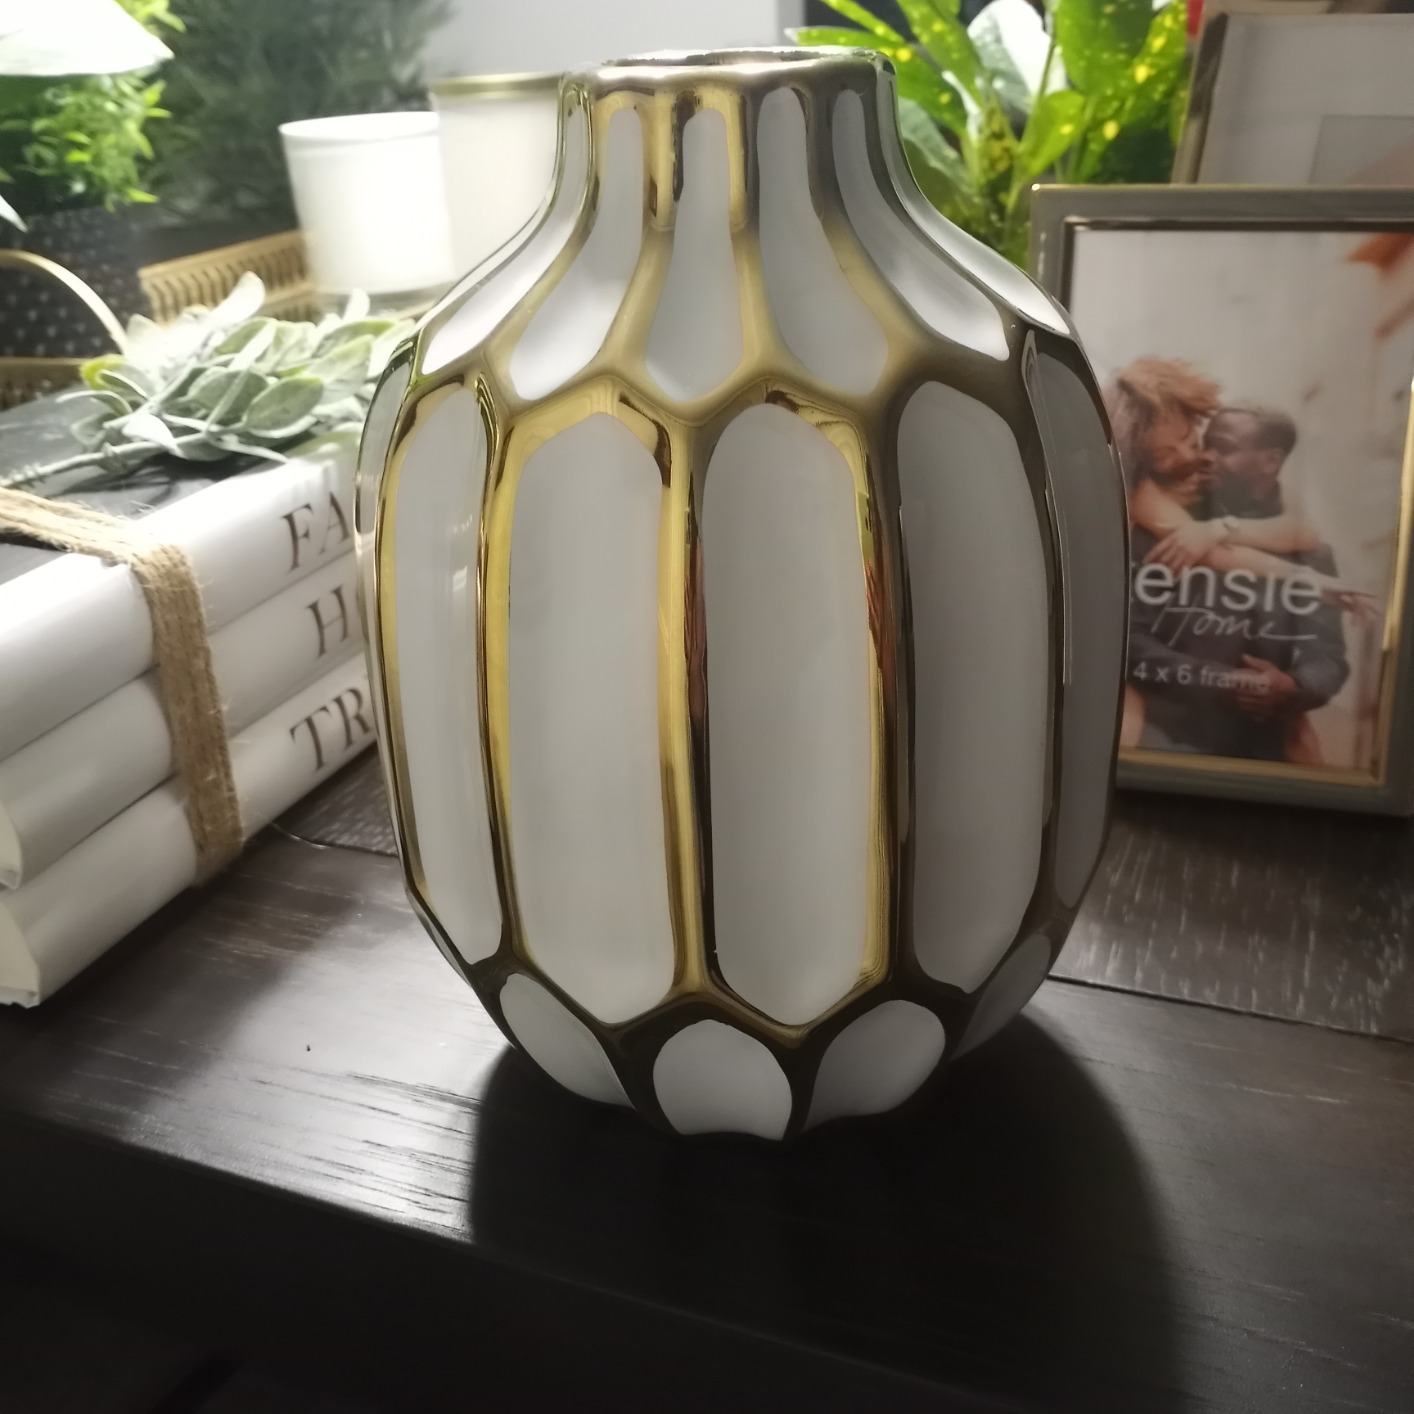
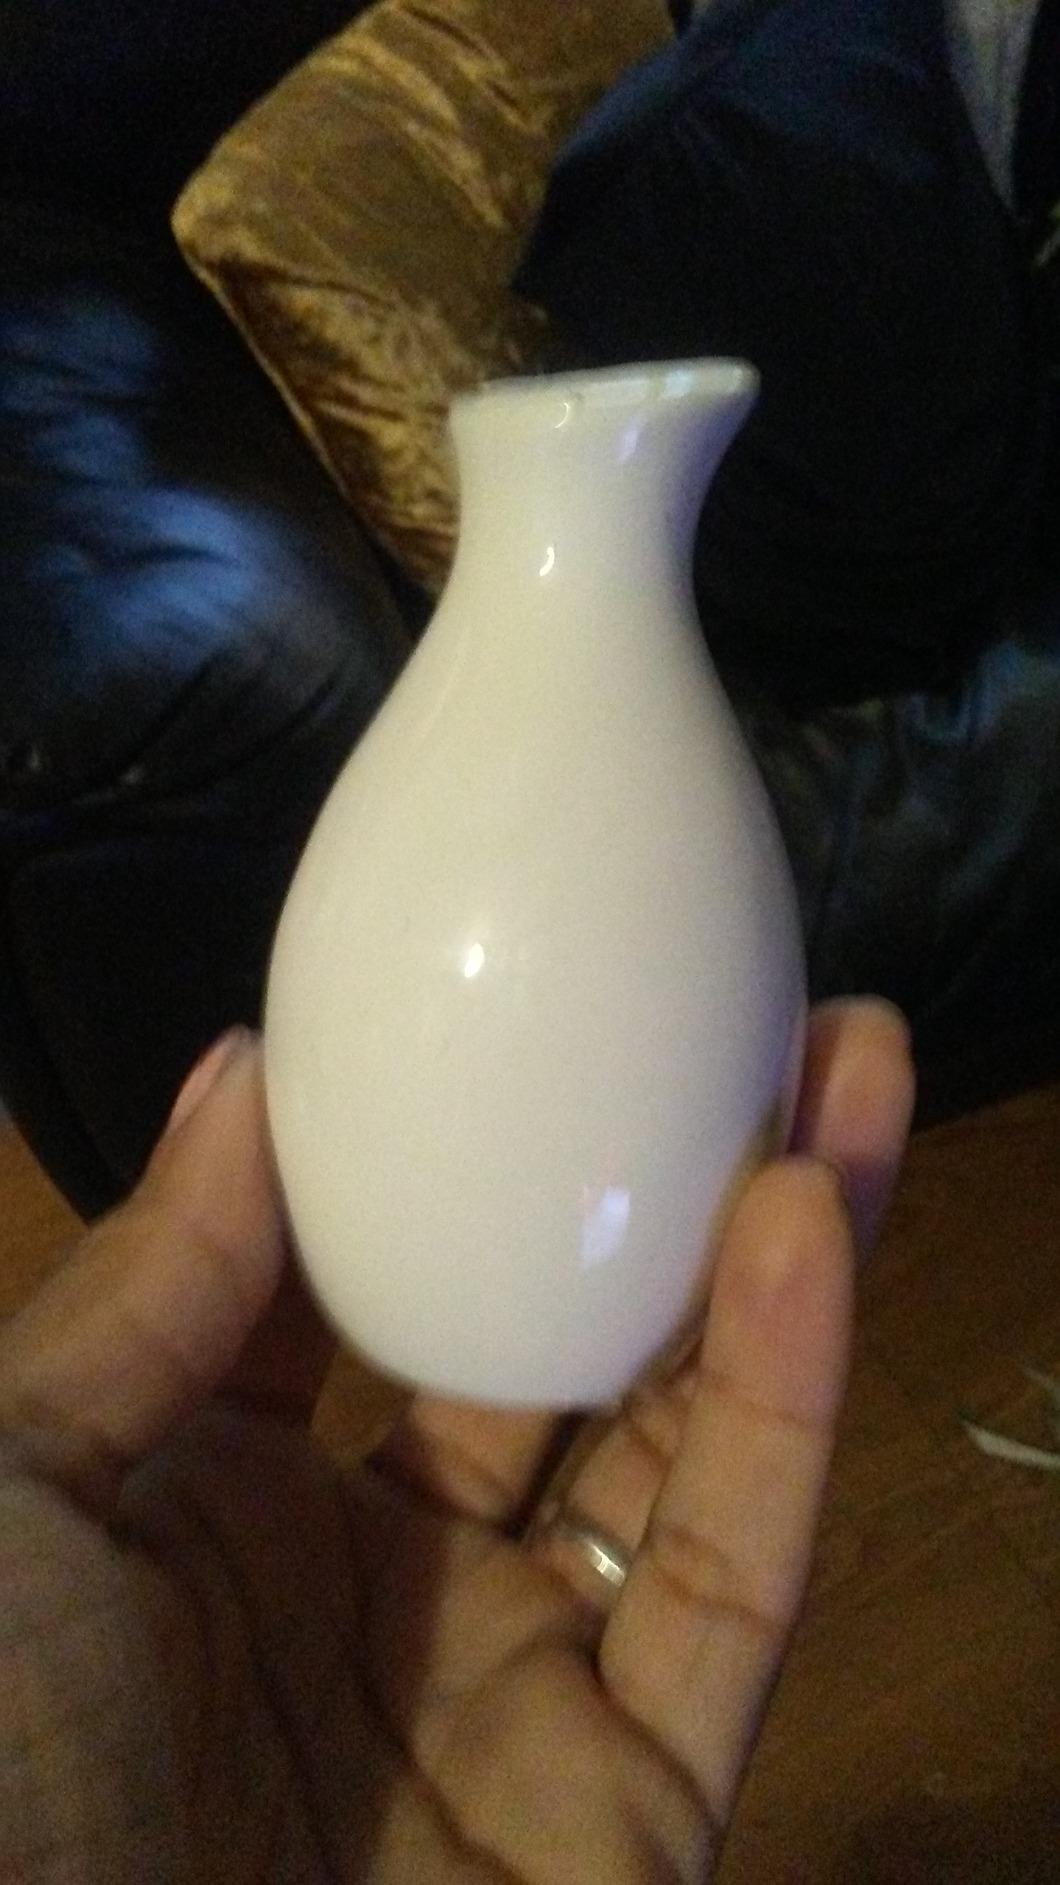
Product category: vase
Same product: no